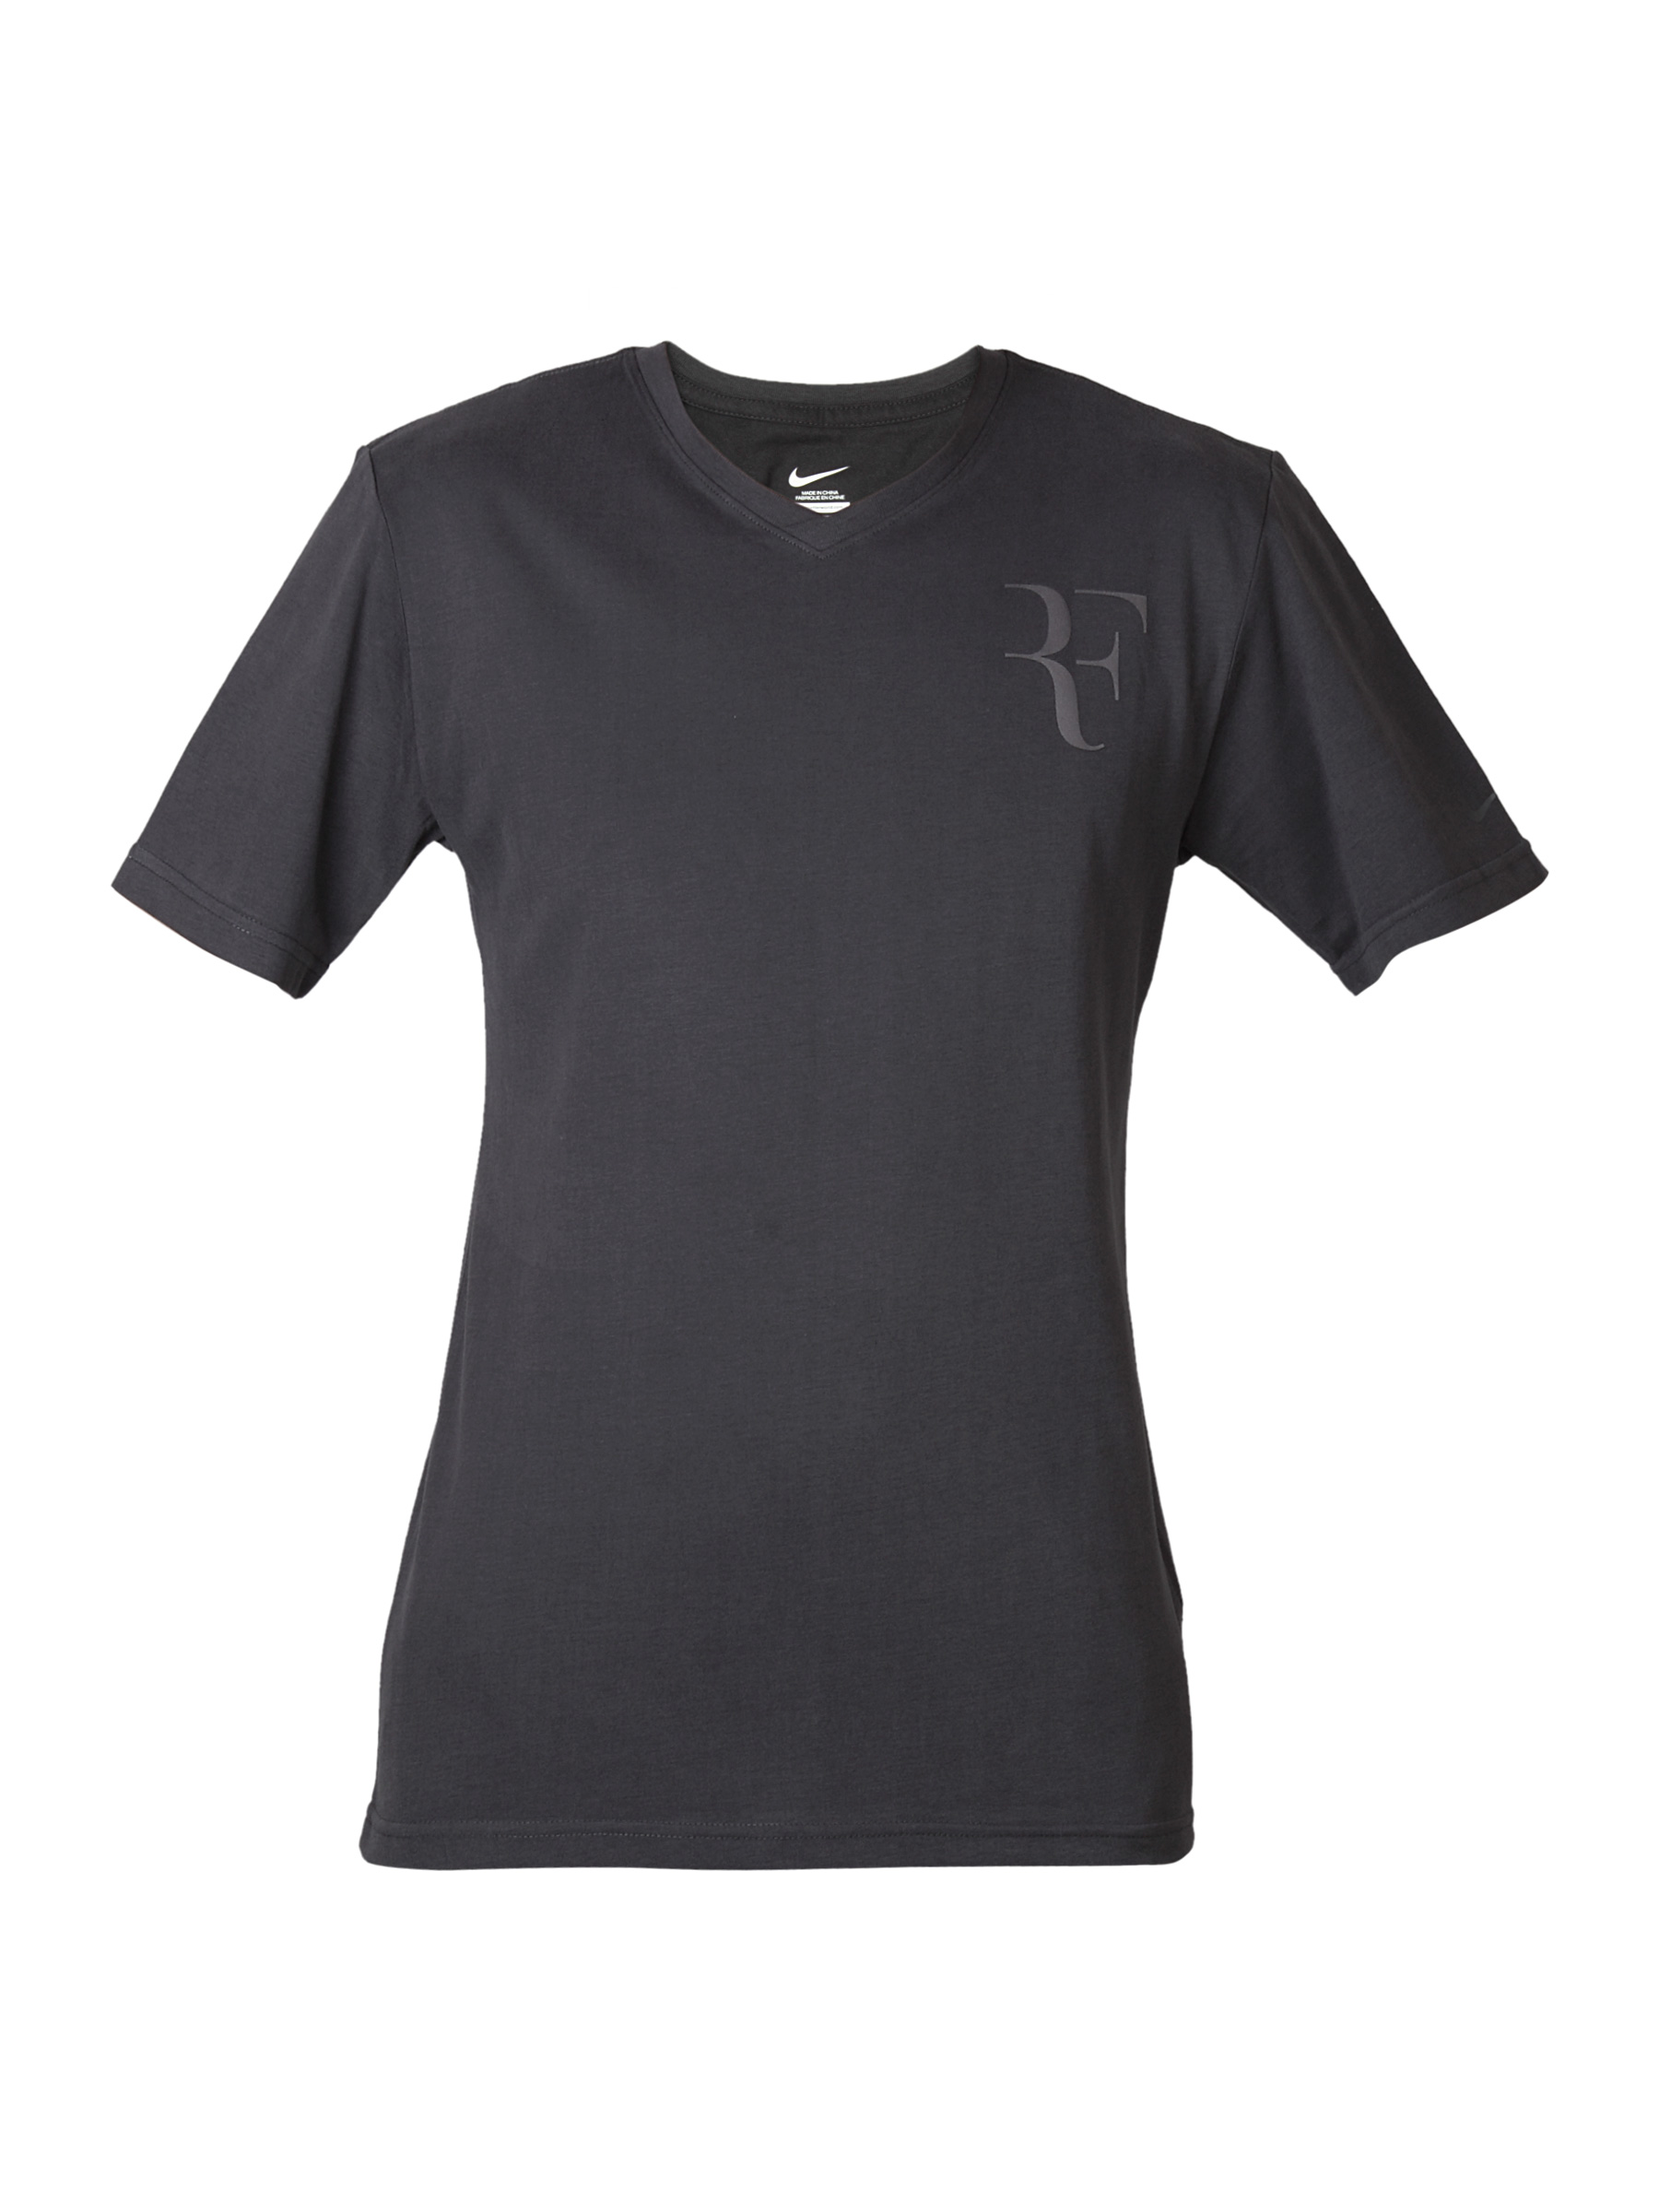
Nike Men Grey RF Tee T-shirt
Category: Apparel / Topwear / Tshirts
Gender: Men
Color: Grey
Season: Summer 2012
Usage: Casual